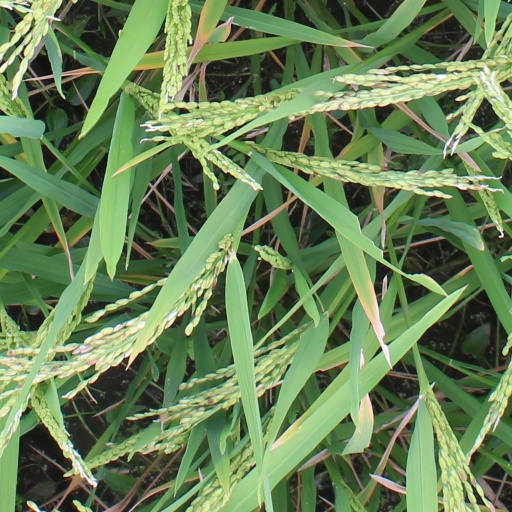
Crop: rice